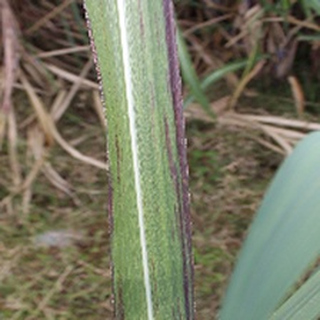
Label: sugarcane_bacterial_blight